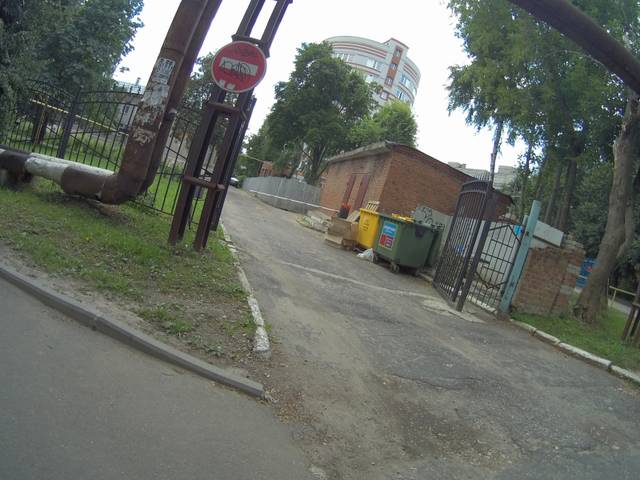
Region: Russia
Coordinates: 56.14, 40.411